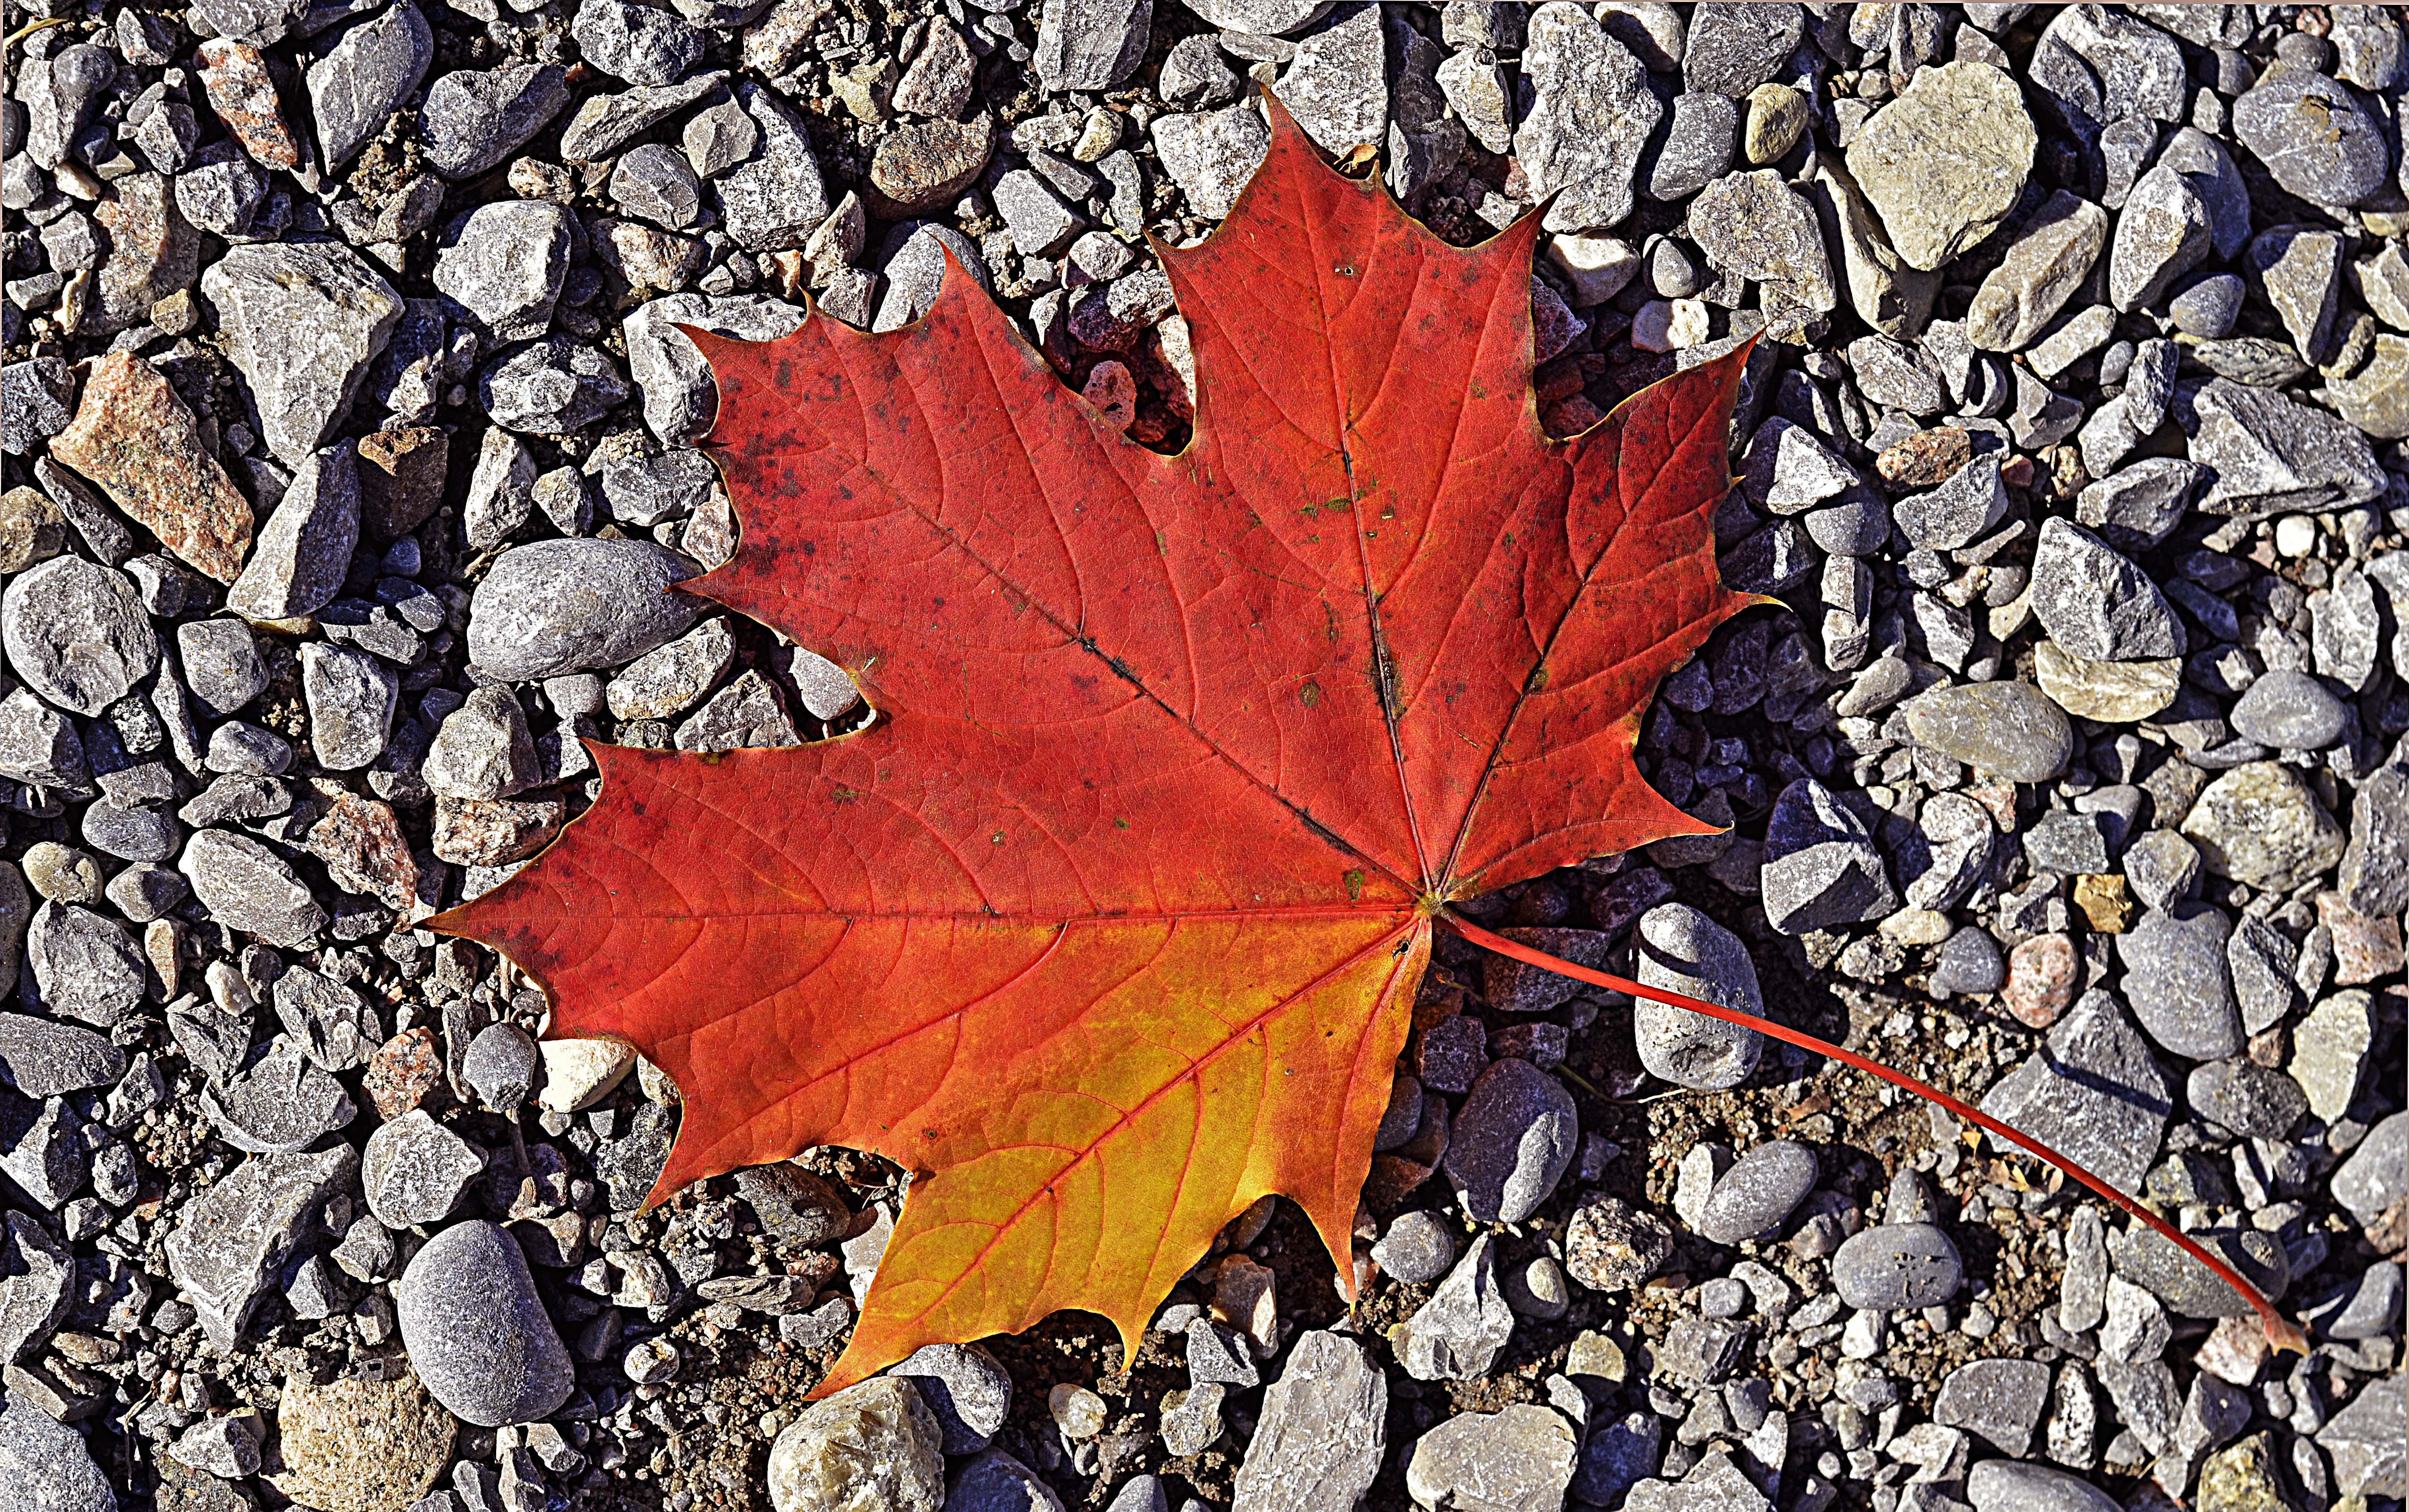
tree, nature, branch, plant, leaf, flower, frost, trunk, environment, red, macro, autumn, soil, botany, colorful, season, maple, maple tree, maple leaf, flowering plant, woody plant, land plant